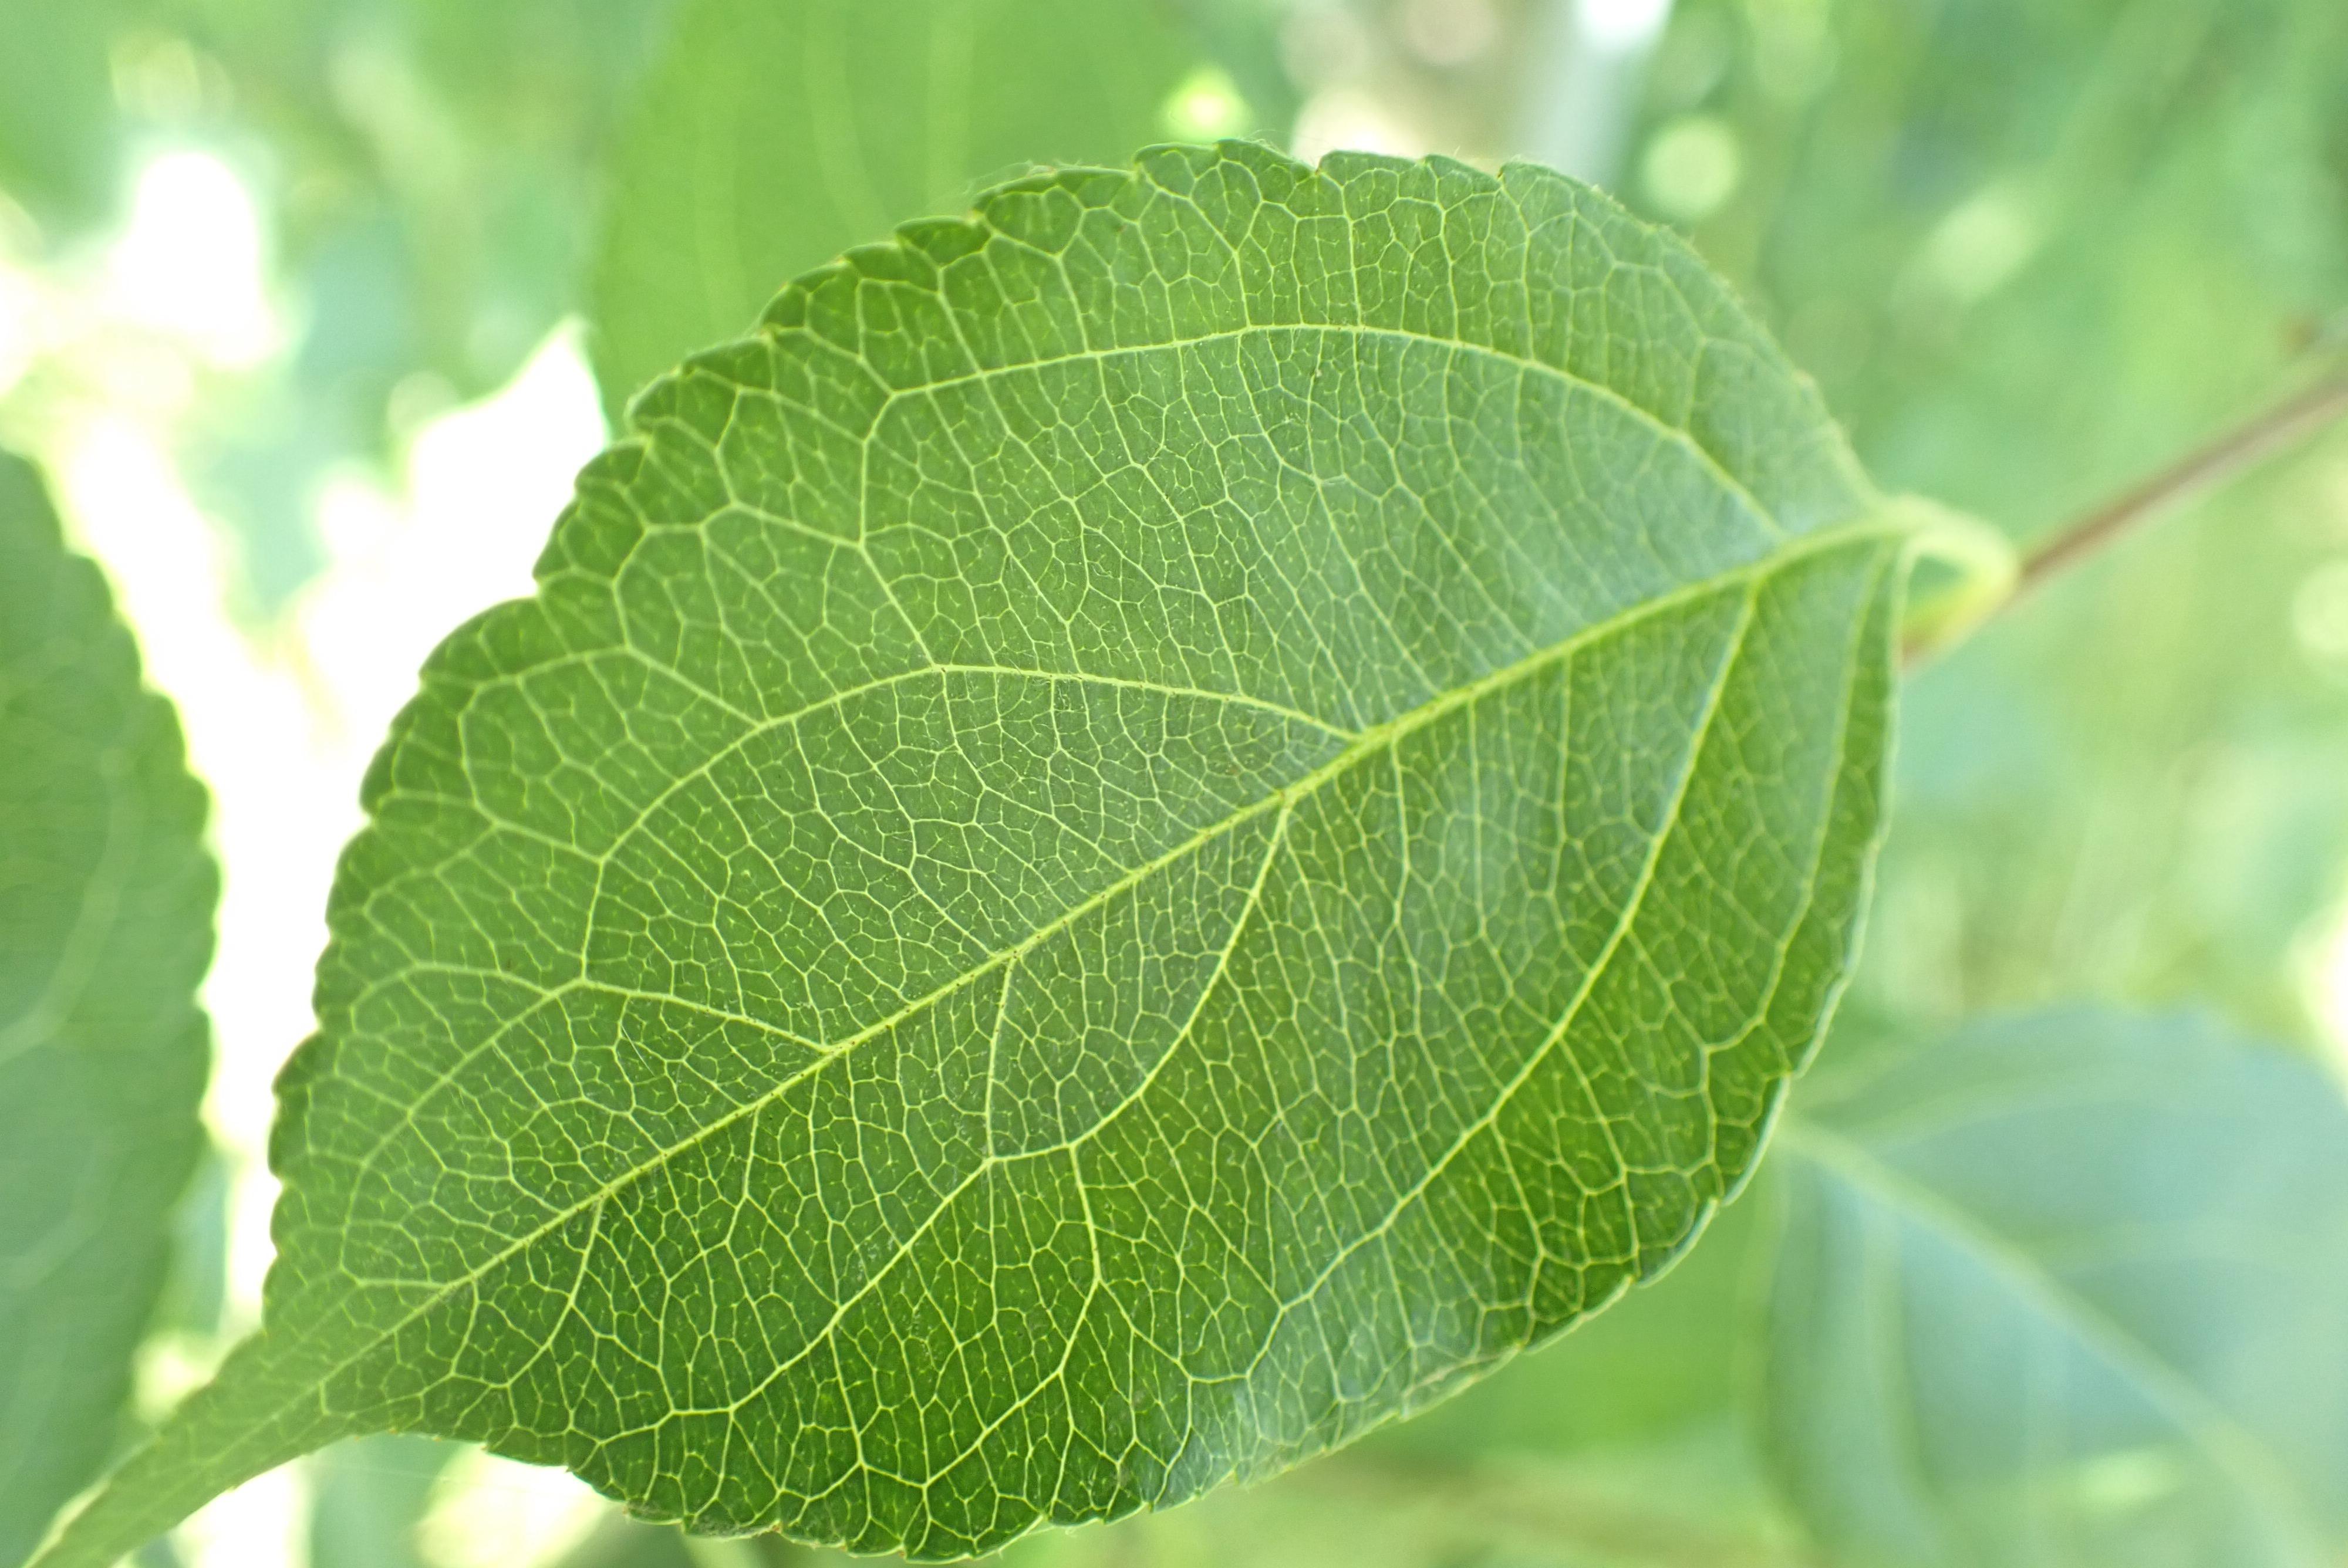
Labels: healthy